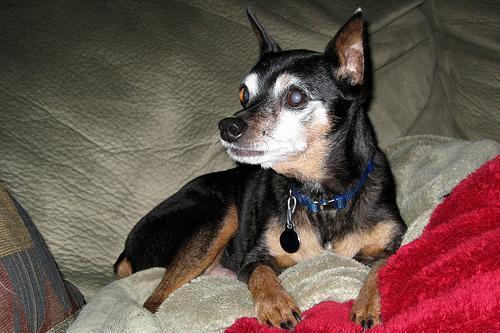
miniature pinscher